Fossil Fighters (video game)

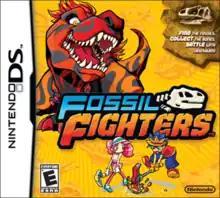
North American box art

Fossil Fighters, known as in Japan, is a 2008 role-playing video game developed by Nintendo SPD, Red Entertainment, M2, and Artdink and published by Nintendo. It was first released in Japan on April 17, 2008, and was later released in North America on August 10, 2009, and in Australia on September 17, 2009.